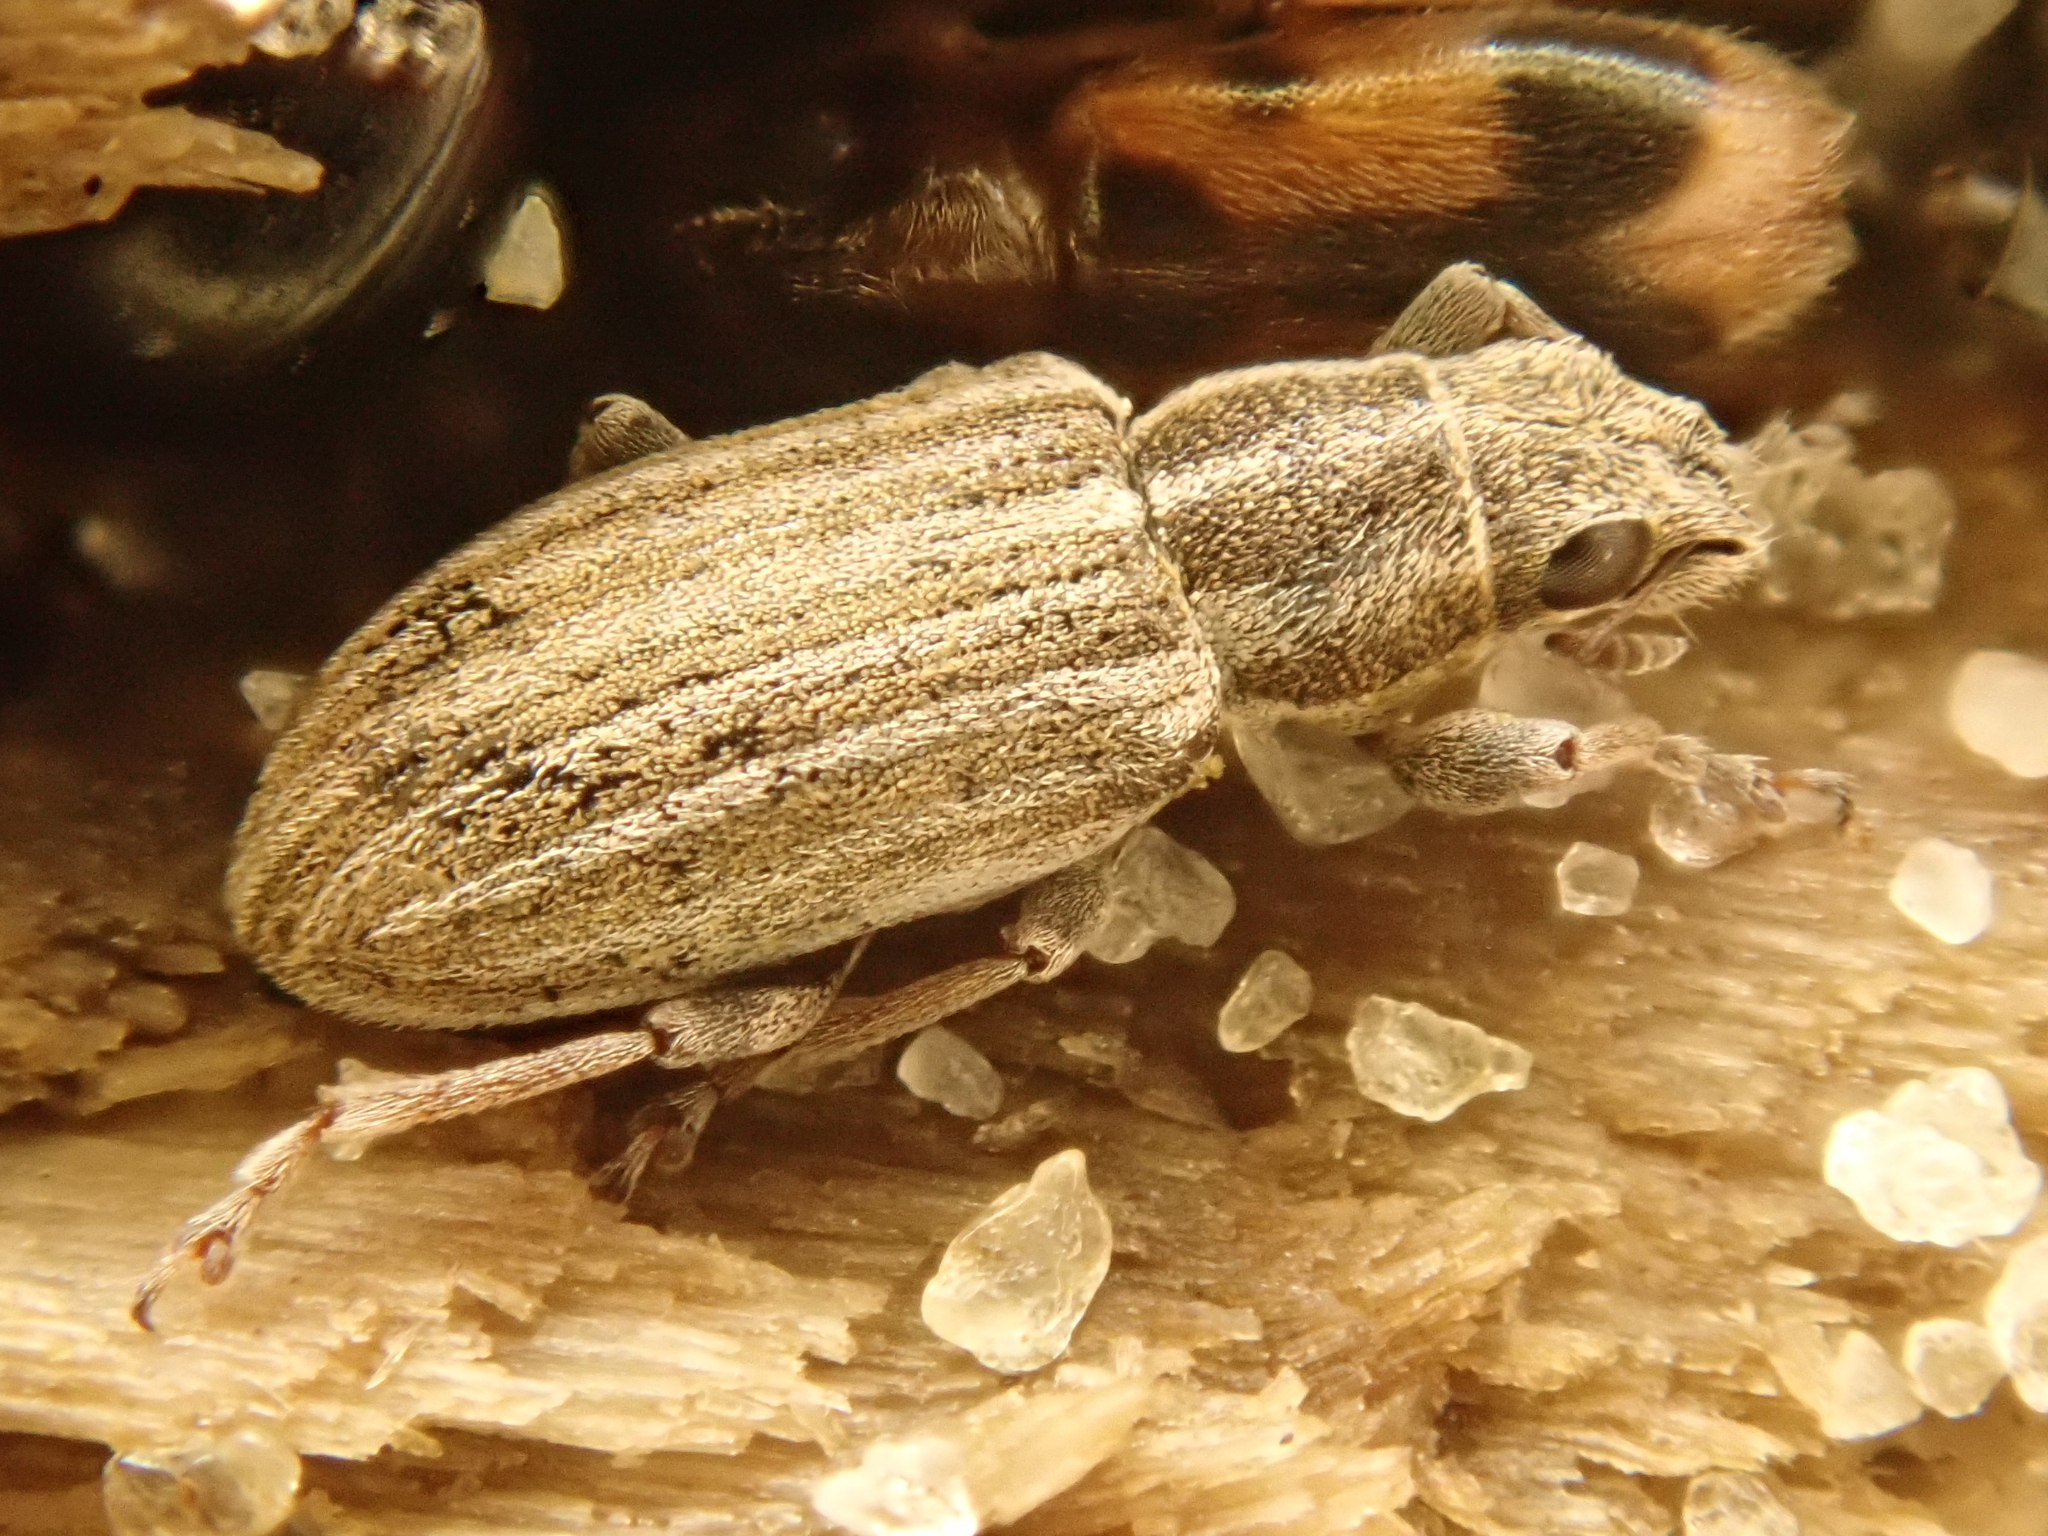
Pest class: pea_leaf_weevil